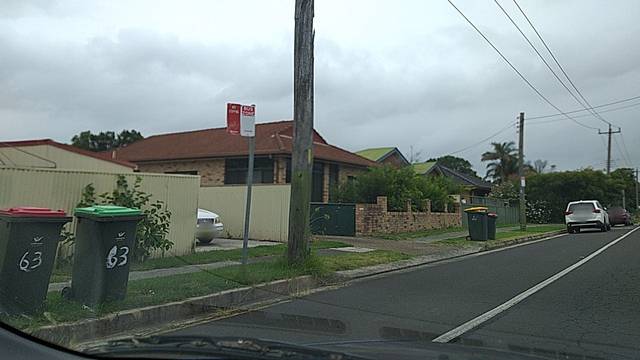
Region: Australia
Coordinates: -34.412, 150.886